Ottoman Caliphate

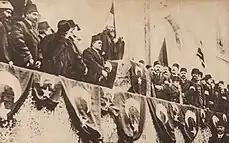
Ottoman proclamation of "jihad" against the Entente in 1914, Constantinople

Sultan Abdul Hamid II (r. 1876–1909) began his reign with a loss in the Russo-Turkish War (1877–1878), which caused one of the worst territorial losses in Ottoman history. Although disastrous for the Ottoman Empire, the loss galvanized support for the Ottoman dynasty from Muslims outside of the empire. Religious conflict and conflict with various Western powers plagued much of Abdul Hamid's first two decades on the throne, including massive interreligious violence in the Balkans after the conclusion of the Russo-Turkish War, Austro-Hungarian occupation of Bosnia in 1878, British occupation of Egypt in 1882, large massacres of Armenian Christians in 1894–1897, and war with Greece in 1897.